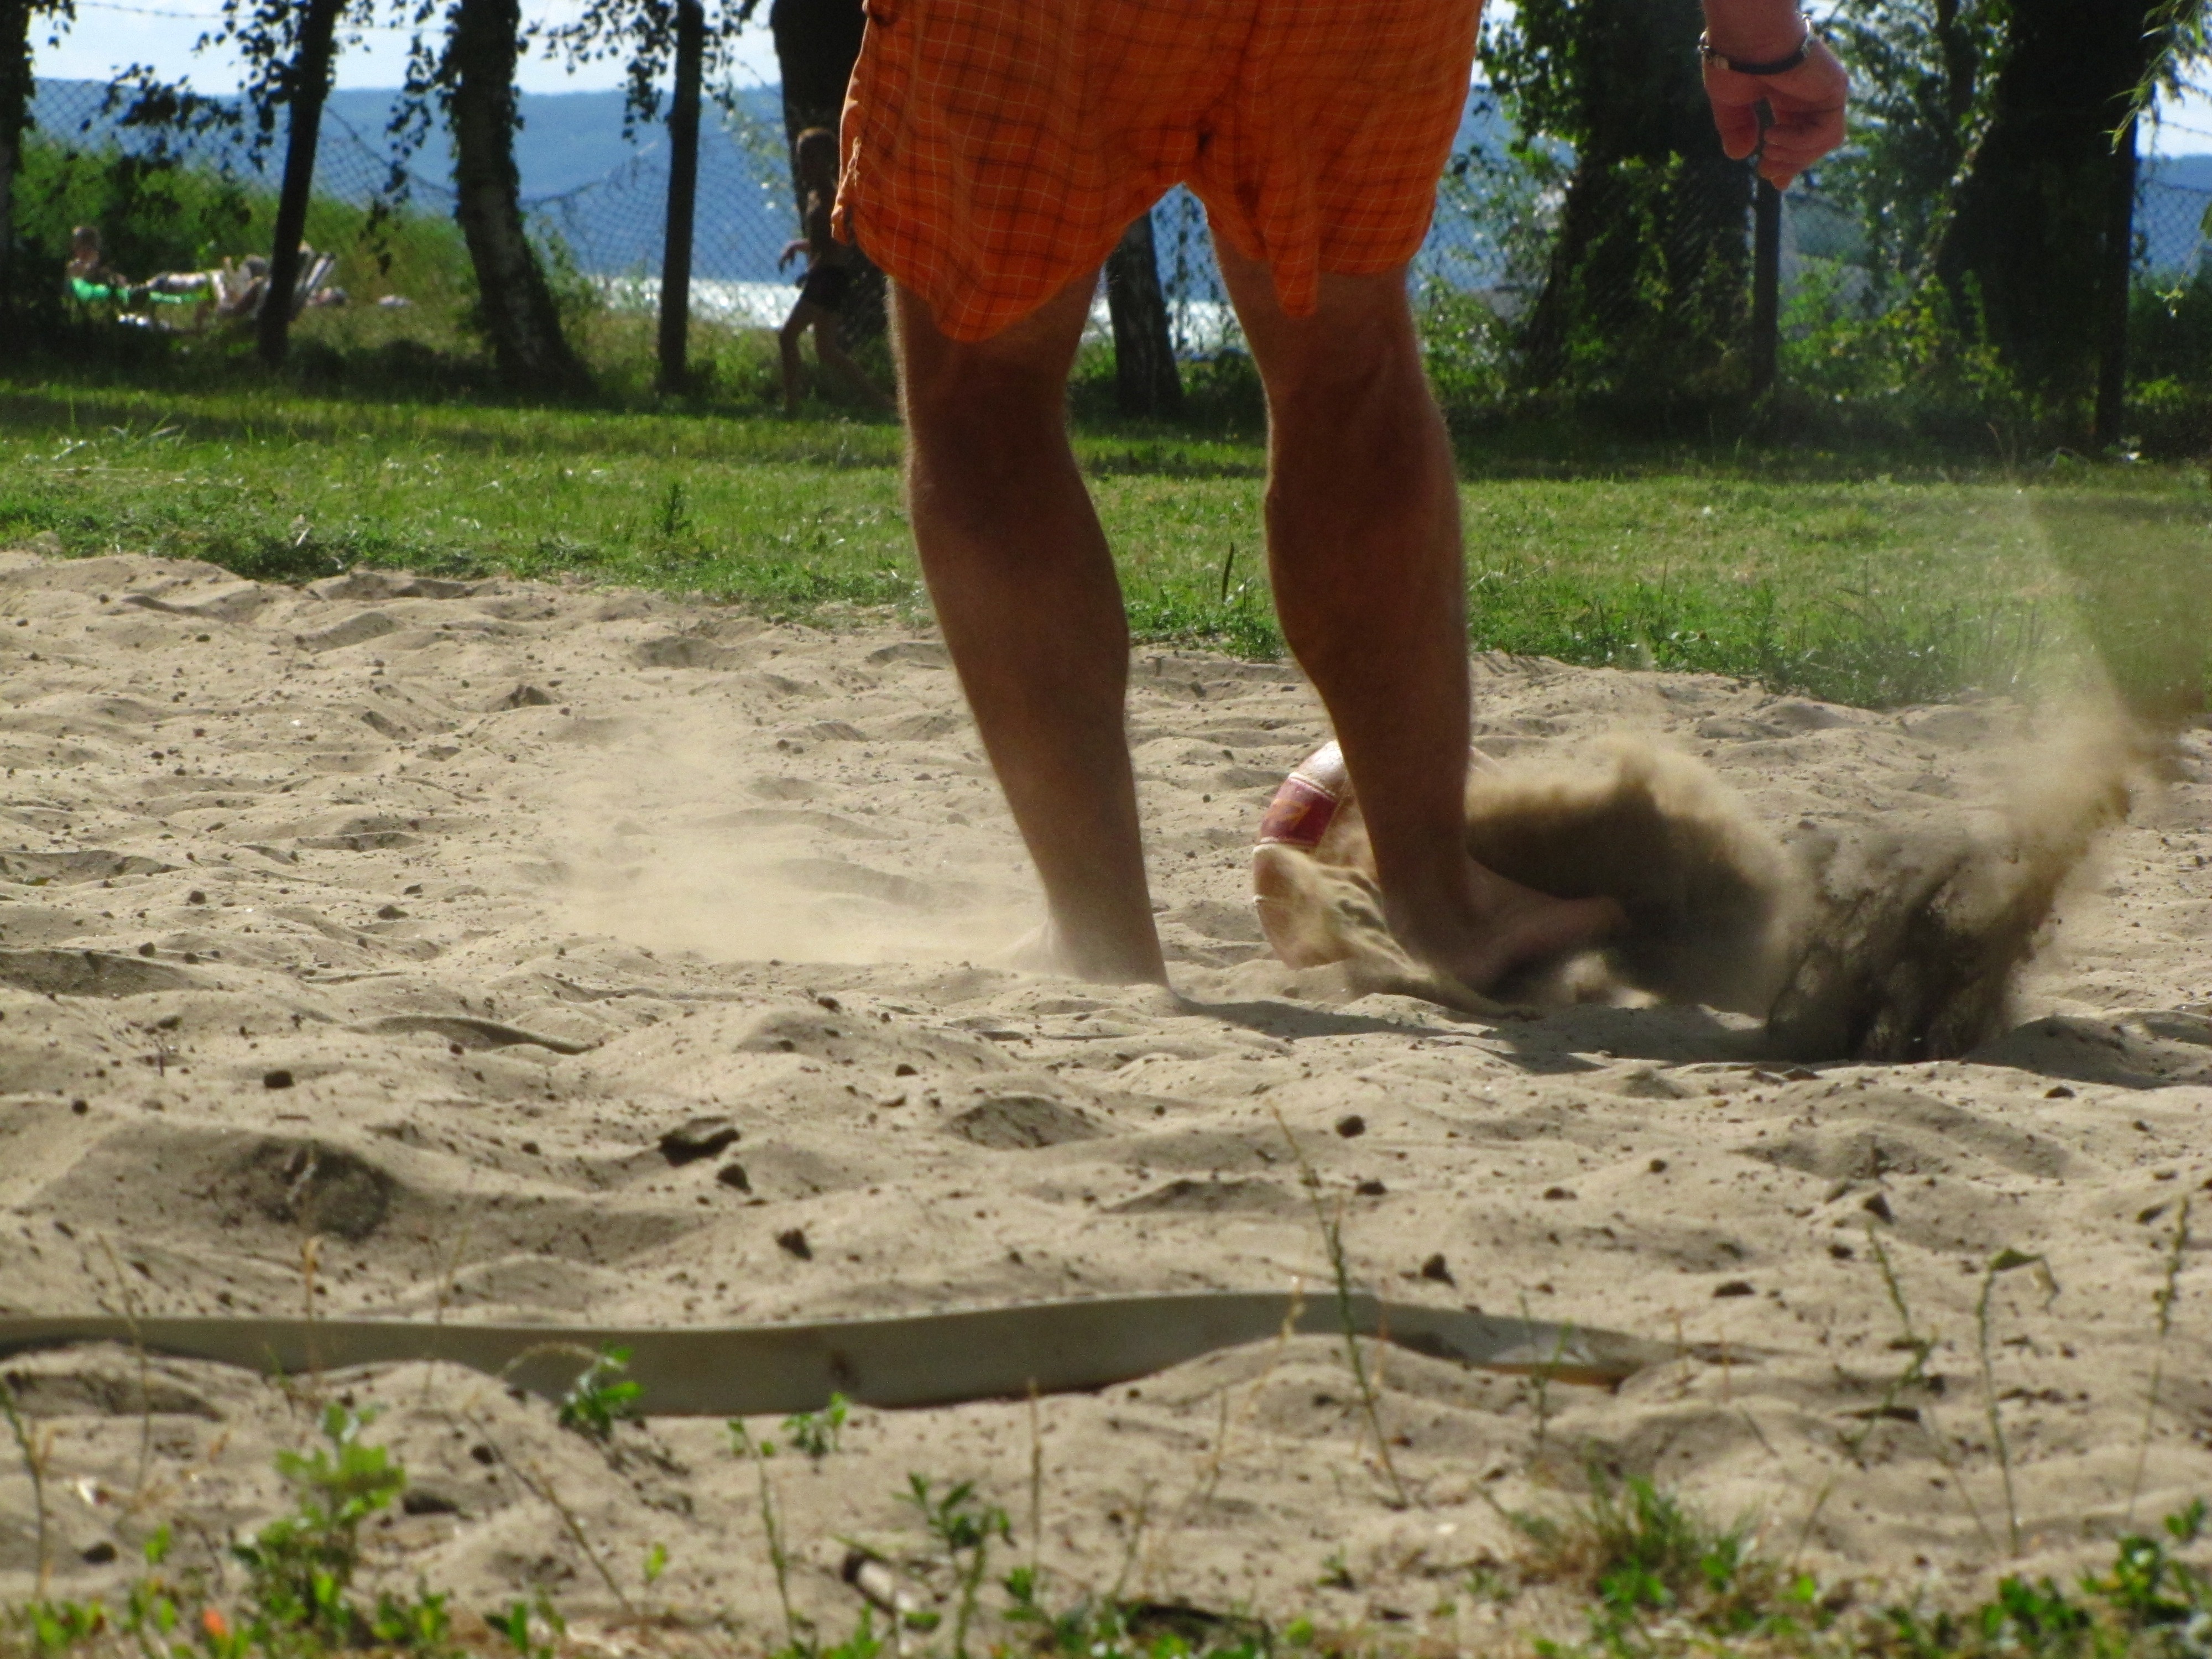
beach, sand, game, mud, soil, football, legs, ball